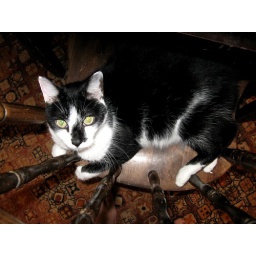
Lovie, in antique desk chair